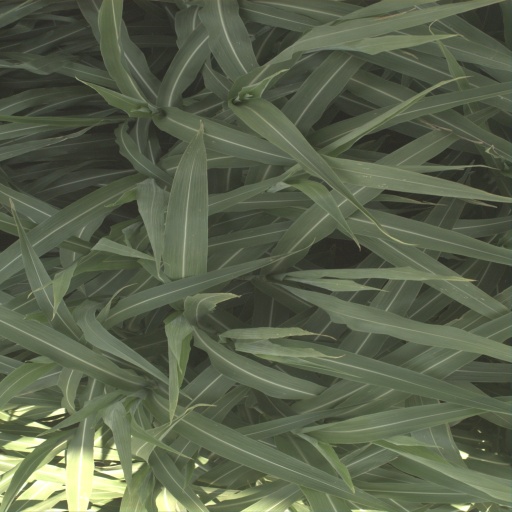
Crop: sorghum